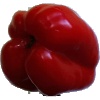
Label: Pepper Red 1